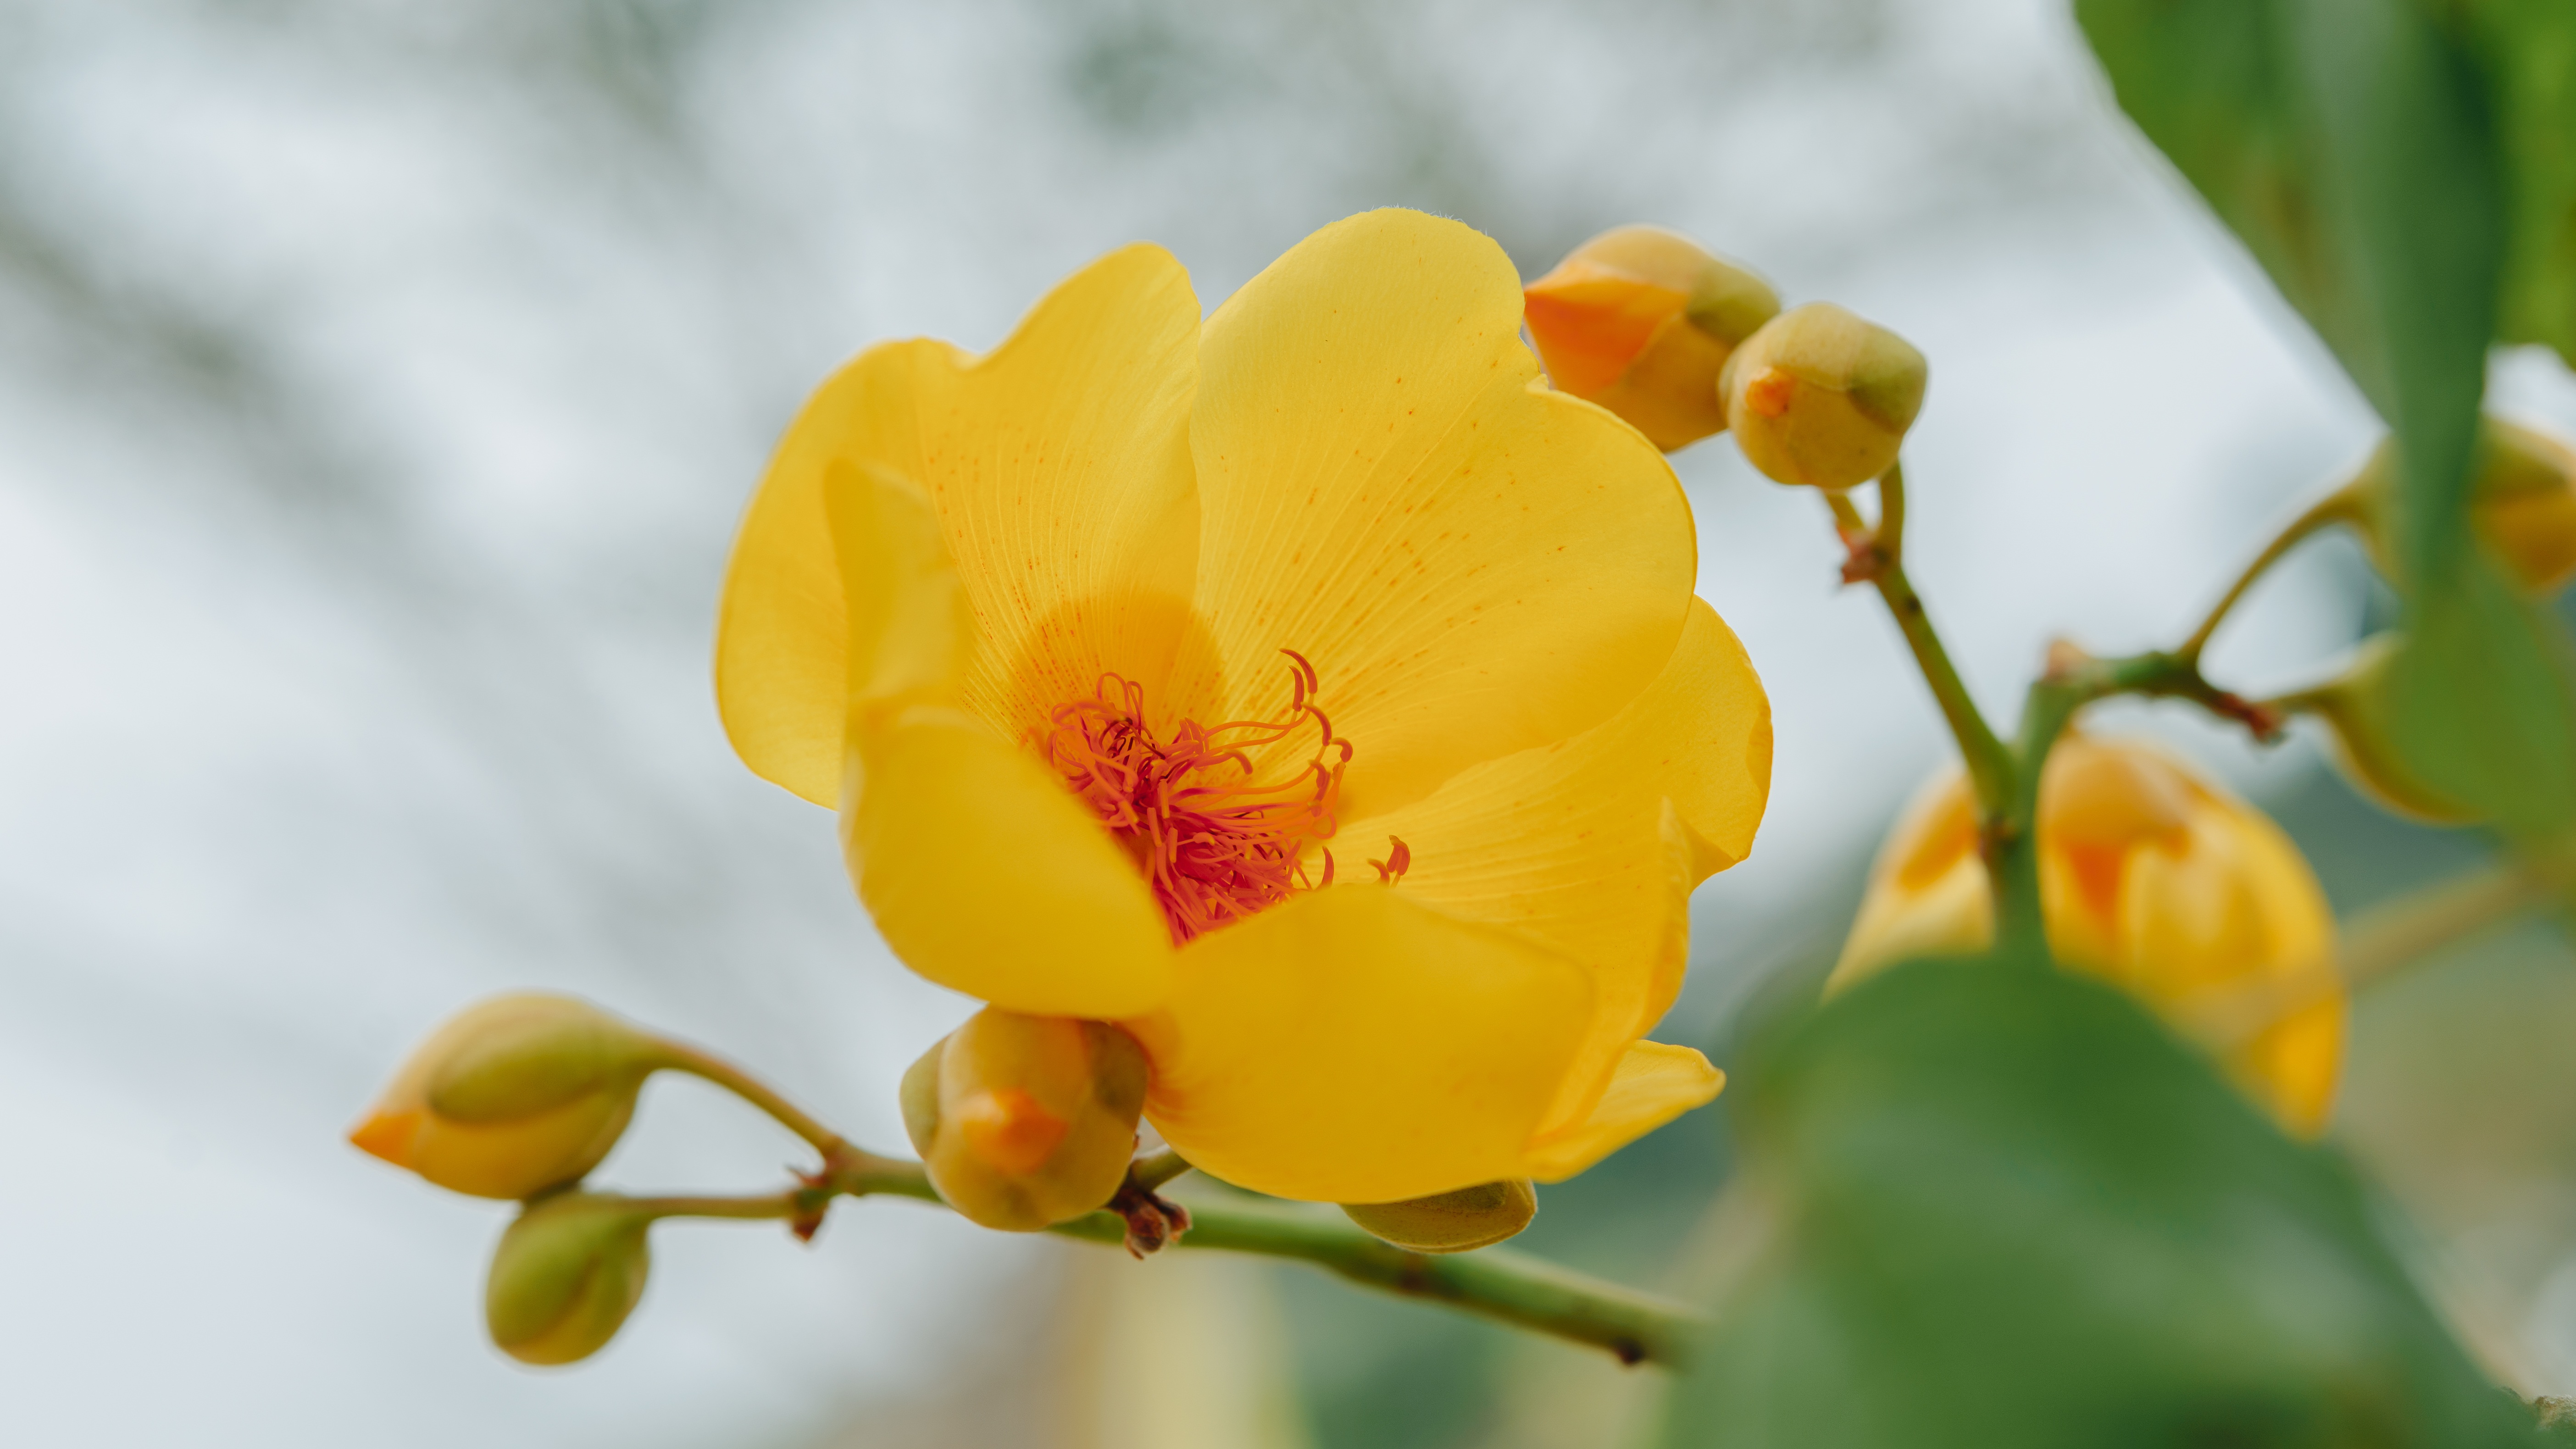
nature, blossom, plant, field, photography, leaf, flower, petal, summer, floral, spring, green, produce, color, macro, fresh, botany, yellow, garden, flora, thailand, wildflower, close up, background, bright, beauty, beautiful, macro photography, flowering plant, supannika flower, plant stem, land plant